Calvary Episcopal Church (Pittsburgh)

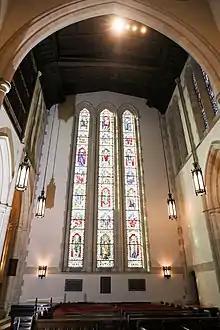
Calvary South Transept Window, "British Saints, Martyrs and Missionaries," Heaton, Butler and Bayne, London

Cram greatly disliked the stained glass of his contemporaries, John LaFarge and Louis Comfort Tiffany, and wanted his churches to reflect earlier medieval aesthetics. Having difficulty finding craftsmen to recreate such techniques in the United States, Cram often turned to English artisans for stained glass. Heaton, Butler, and Bayne of London designed twenty-three windows in Calvary Church, including the large transept window of early English saints, martyrs, and missionaries. Cram eventually discovered two important American stained glass artists in Pittsburgh with whom he could work.